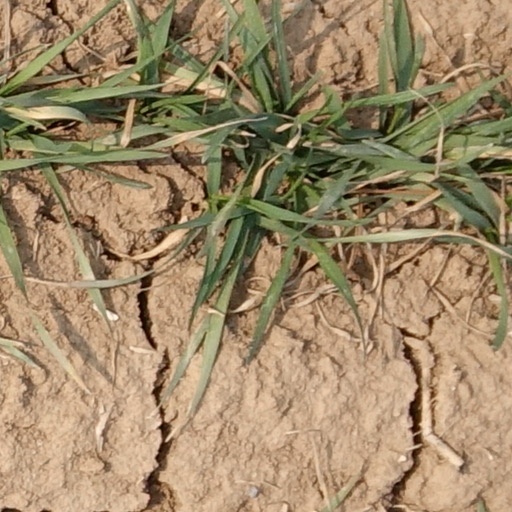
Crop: wheat